Colegio Cesar Chavez

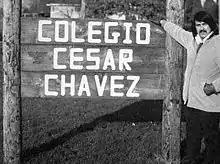
Jose Romero, co-founder of Colegio Cesar Chavez.

Colegio Cesar Chavez operated under the "El Colegio Sin Paredes" ("The College Without Walls") model. This model granted students the ability to actively engage with their community, to maintain control of their own education, and to combine their classroom studies with experience outside of the classroom.